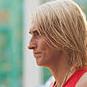
Age: 33